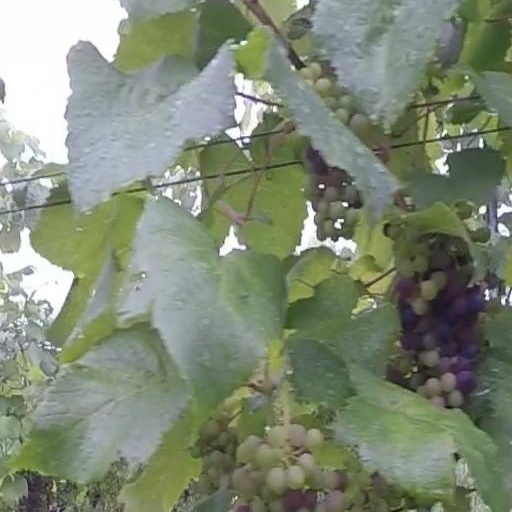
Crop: grape